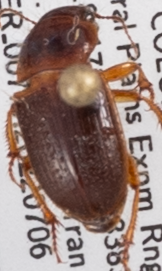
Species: Piosoma setosum
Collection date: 2022-07-06
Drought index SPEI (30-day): -0.664
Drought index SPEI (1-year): -2.09
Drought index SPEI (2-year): -1.45